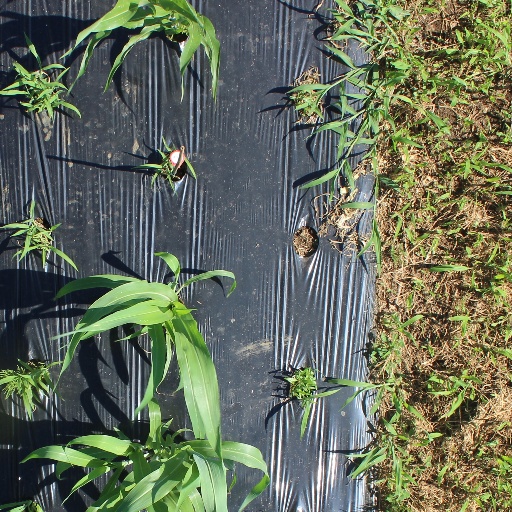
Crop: sorghum